De Gyldne Laurbær

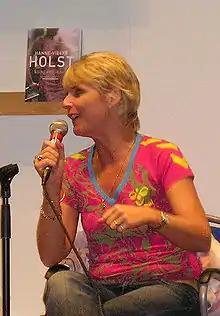
Hanne-Vibeke Holst award winner 2008

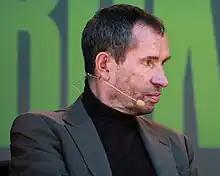
Carsten Jensen, award winner 1996

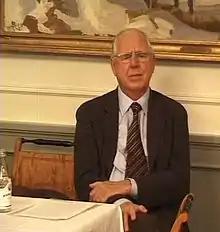
Klaus Rifbjerg, award winner 1966

De Gyldne Laurbær (English: The Golden Laurel) (earlier: Boghandlernes Gyldne Laurbær) is a Danish literature award, which was established in 1949. The award is handed by "The Committee De Gyldne Laurbær", formerly "Boghandlerklubben" (The Bookshops' Club). The prize is given annually in February or March. Originally the award was a laurel wreath, a golden pin with an inscription, some money and a book gift worth 2500 DKK. Today the award is a laurel wreathe, a diploma and a book gift worth 2500 DKK. The award is handed at a ceremony arranged by the publishing house which has published the winning book and by the Committee De Gyldne Laurbær. Early in January every year the committee sends out ballot to all the Danish bookshops, which then give their vote for a Danish book which was published the year before. An author can only win The Golden Laurel once-in-a-lifetime, so the bookshops can not vote for an author who has already won the prize once before. The winner is usually one of the bestsellers among the Danish books. On the day when it is decided who wins the Golden Laurel, the president of the Committee of The Golden Laurel informs the winner about the award, while journalists follow the event.